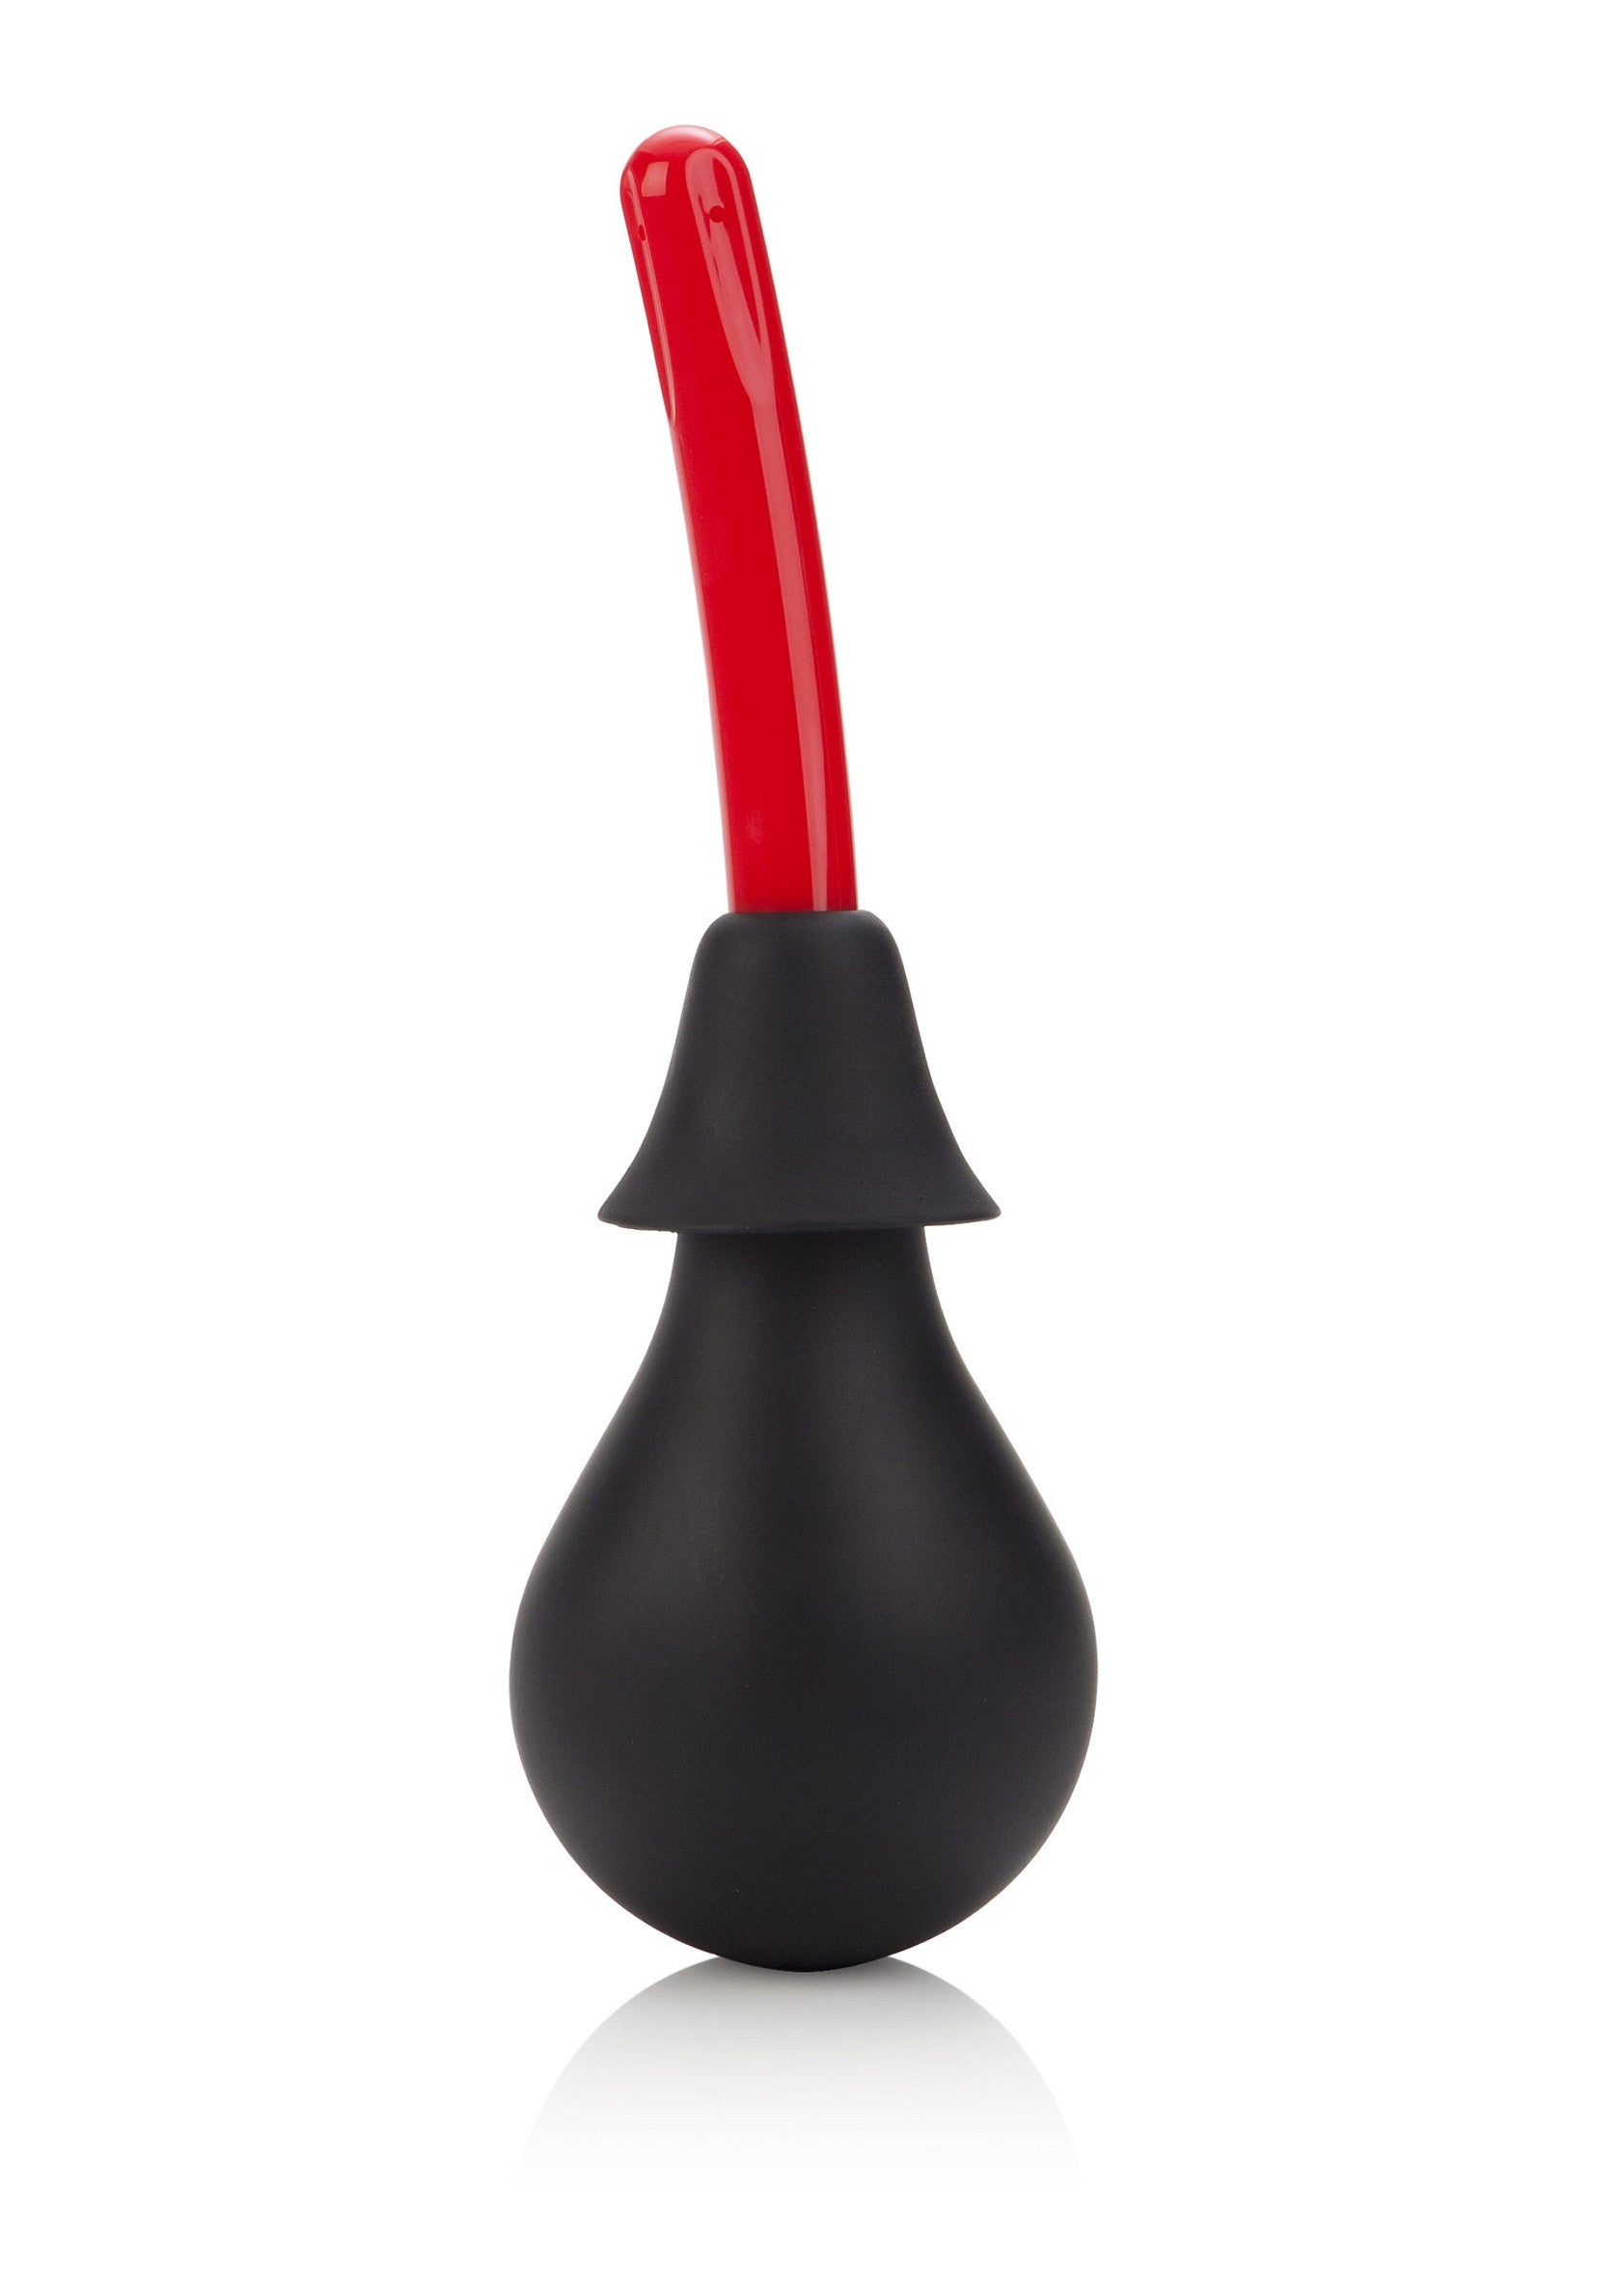
Ultra Douche
Stay clean and confident with the CalExotics Ultra Douche. Designed for easy, no-fuss use, this system includes a flexible PVC bulb (190 ml capacity) and a smooth PP nozzle for comfortable insertion. Disassembles easily for thorough cleaning and convenience. Whether preparing for intimate moments or just wanting that fresh feeling, this douche offers simple, effective hygiene. Just fill, insert, and enjoy worry-free cleanliness. Compact, reliable, and perfect for travel or home use.
Brand: CalExotics
Category: Health & Beauty > Personal Care > Enema Kits & Supplies